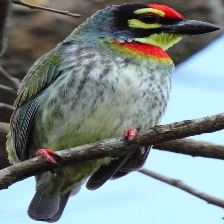
Species: COPPERSMITH BARBET
Scientific name: MEGALAIMA HAEMACEPHALA